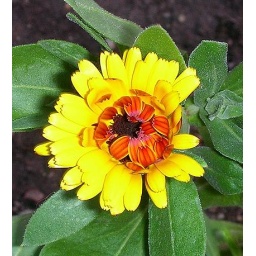
One of many shades of yellows/reds/and oranges all on the same calendula plant and the last one left alive in the yard.